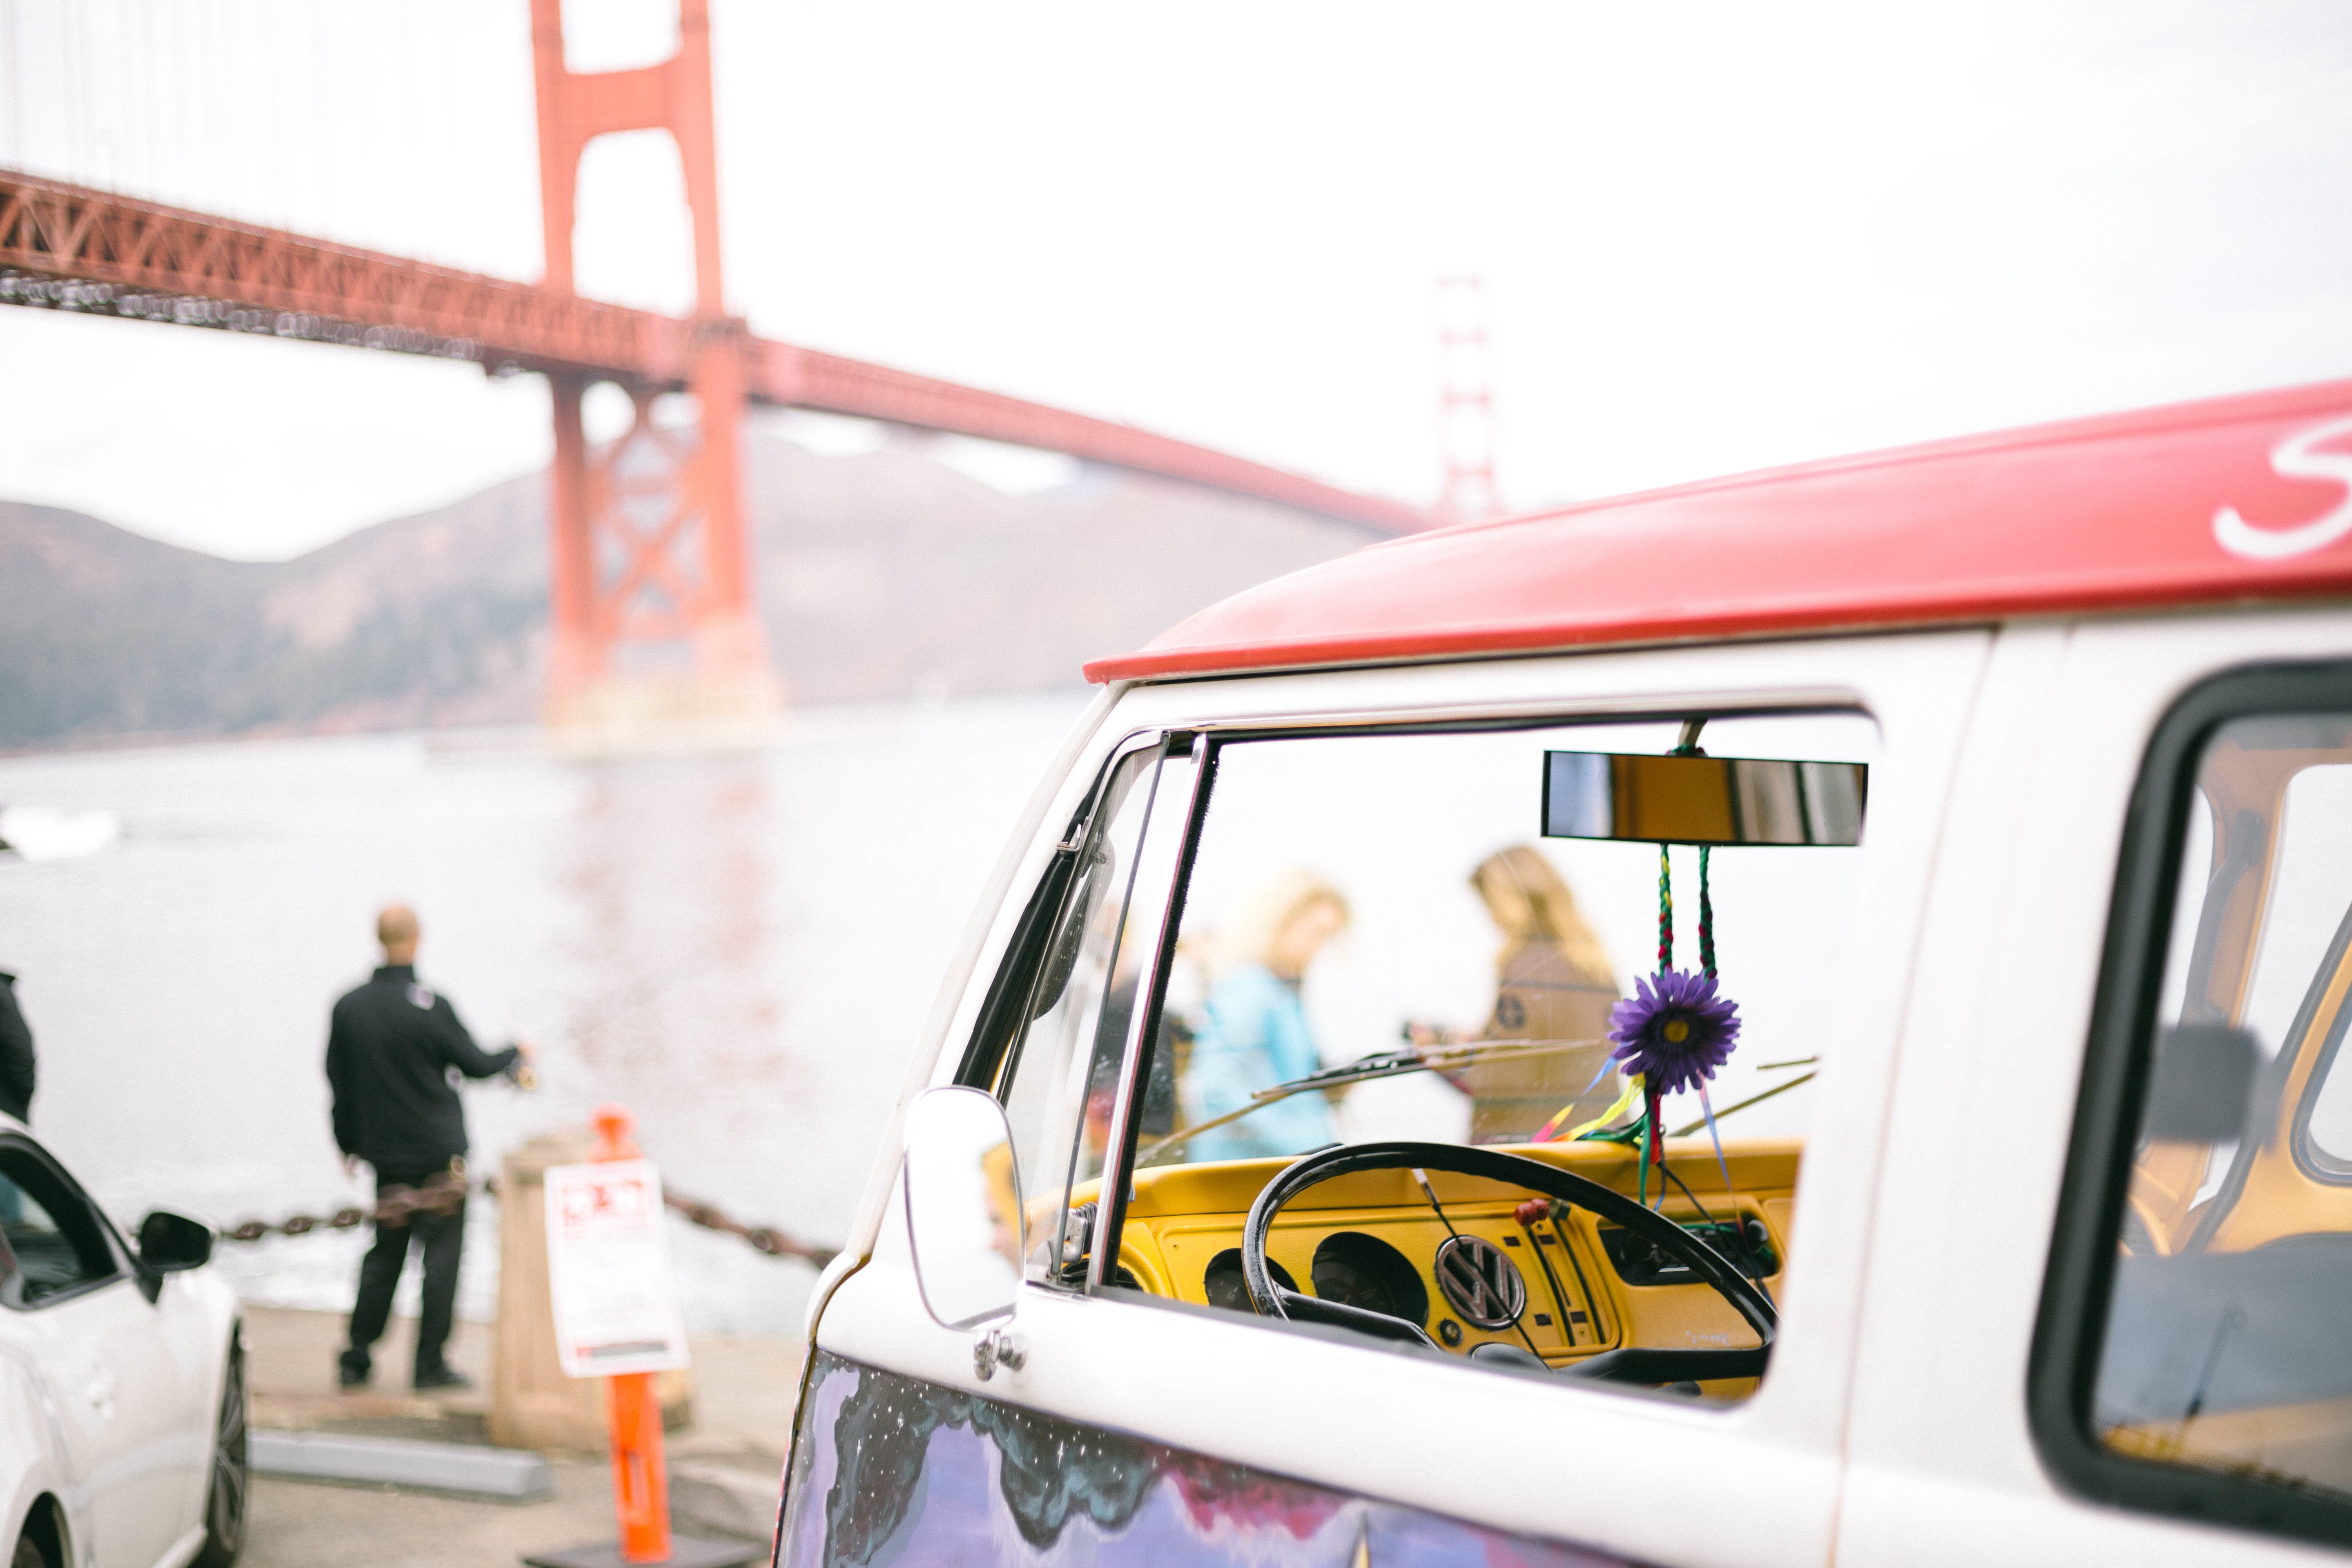
car, transport, vehicle, public transport